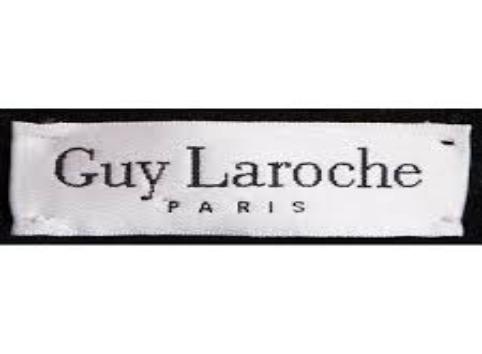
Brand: Guy Laroche
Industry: Clothes